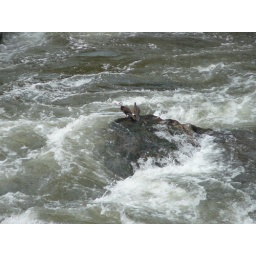
The Torrent Ducks were in the river that was running alongside of the Boutique Hotel, where we stayed.